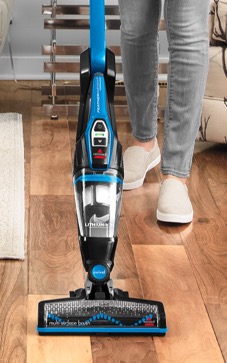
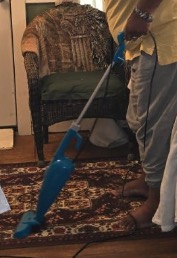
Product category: items_vacuum
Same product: no